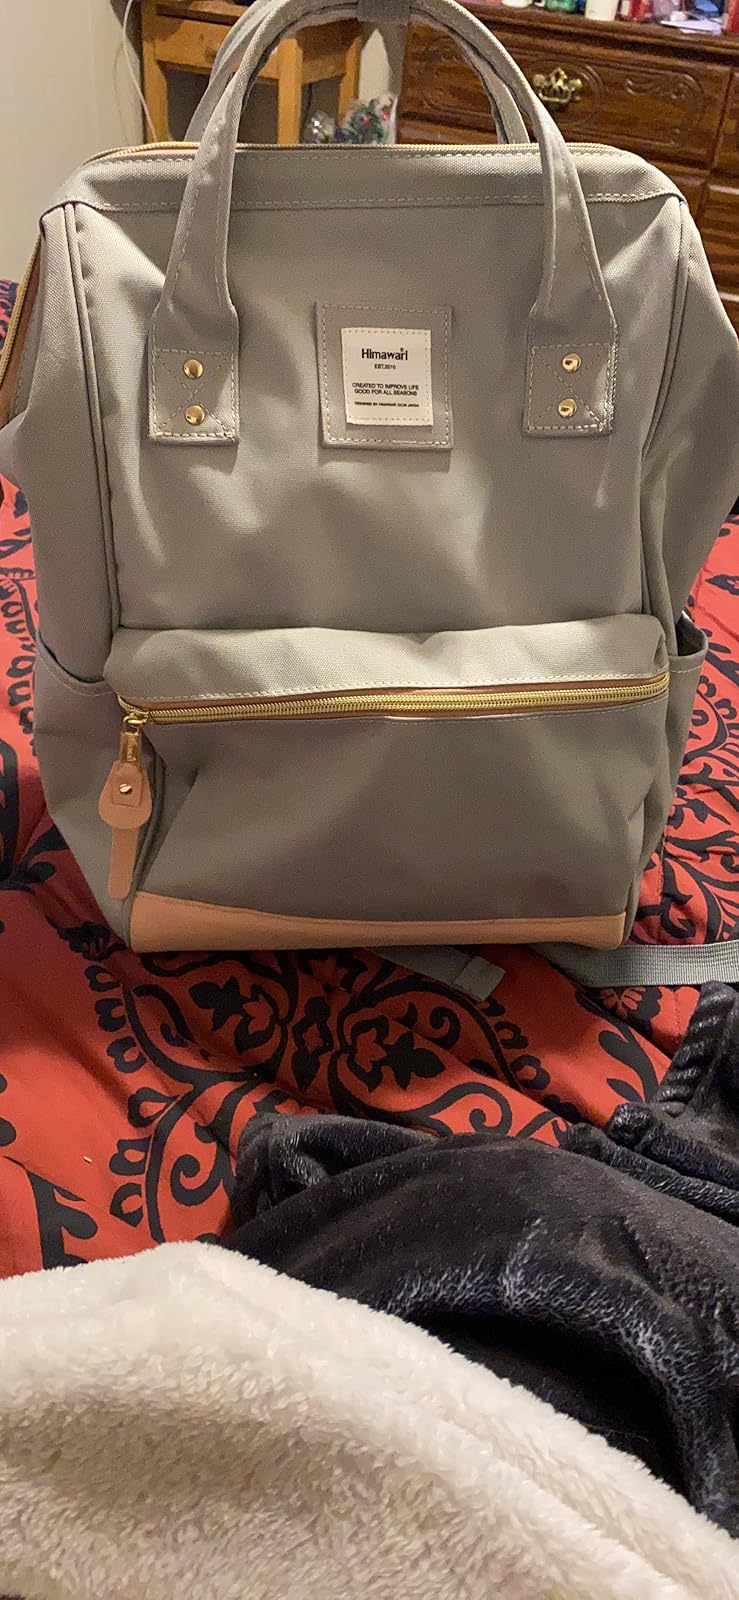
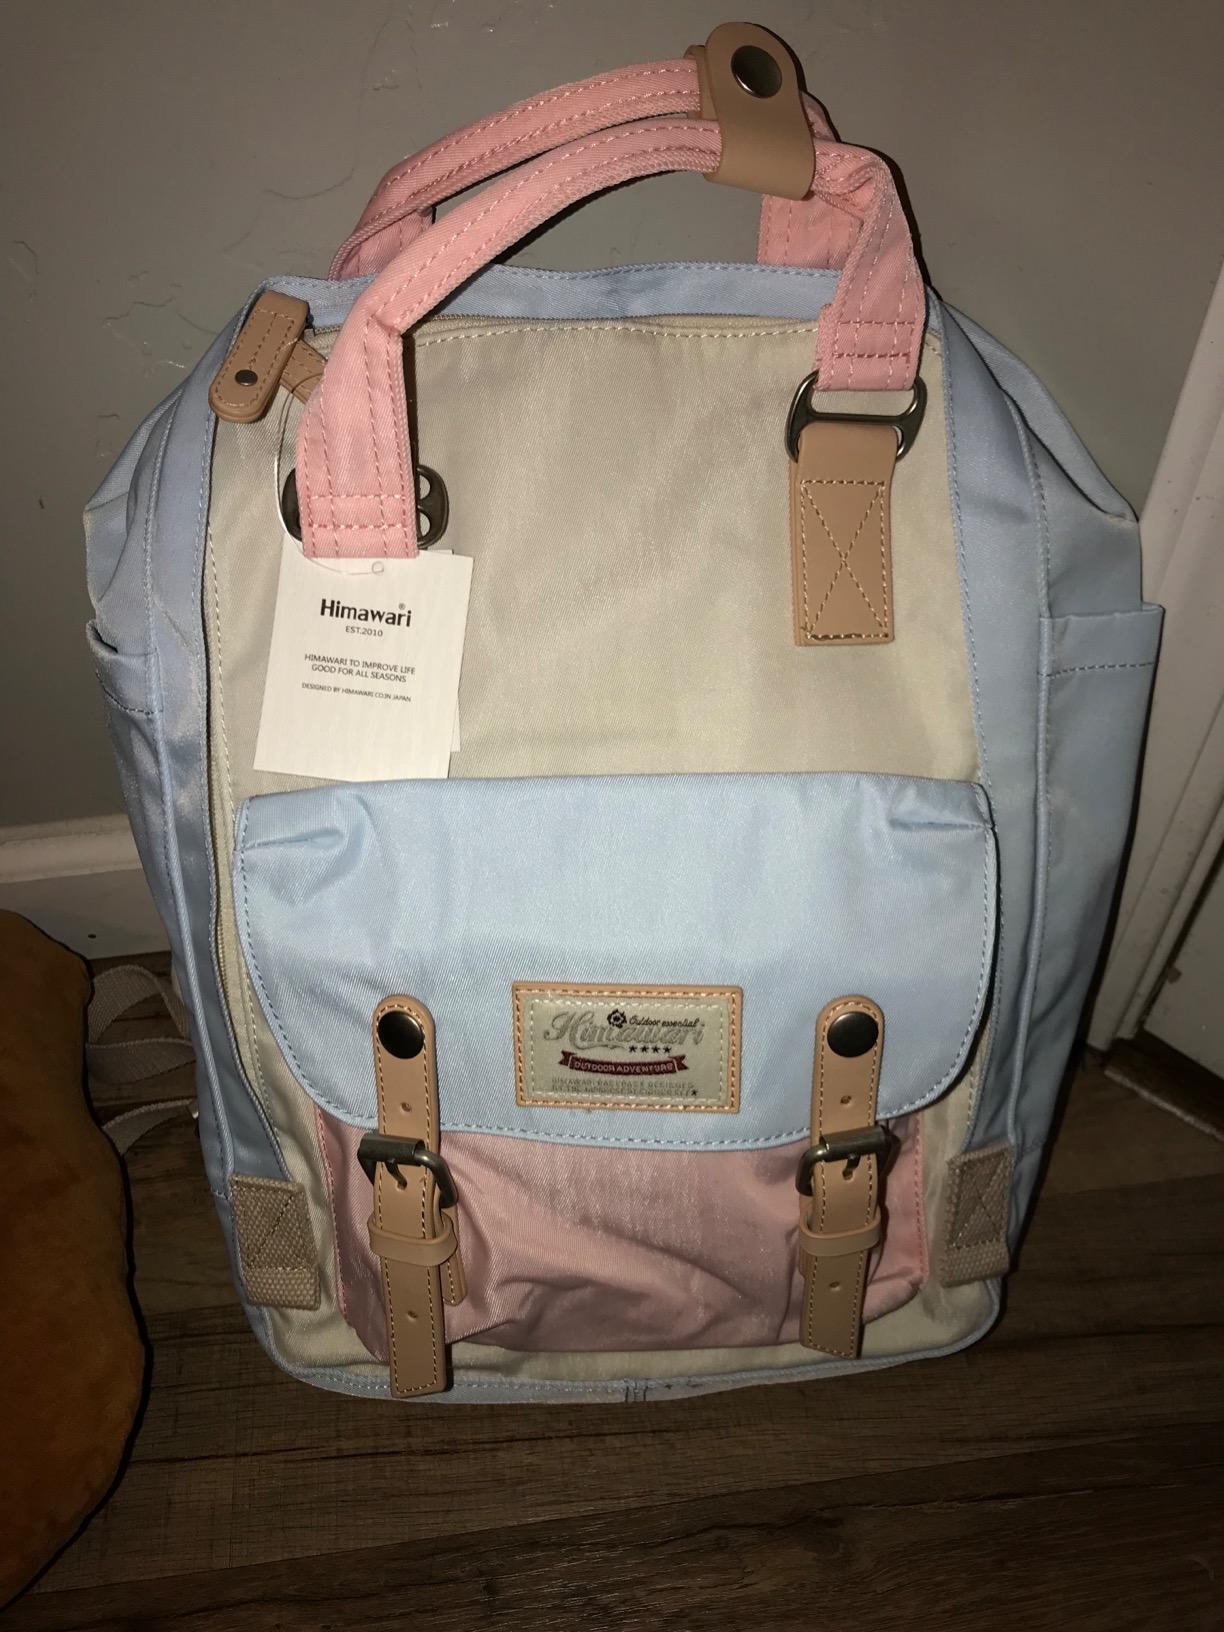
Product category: bag
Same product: no